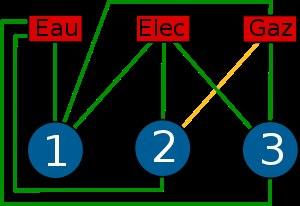
L'énigme des trois maisons, aussi appelée l'énigme de l'eau, du gaz et de l'électricité, est un jeu mathématique dont l'analyse utilise un théorème de topologie ou de théorie des graphes. Ce problème n'a pas de solution. Georges Perec le cite en 1978 dans son livre Je me souviens : Je me souviens des heures que j'ai passées, en classe de troisième, je crois, à essayer d'alimenter en eau, gaz et électricité, trois maisons, sans que les tuyaux se croisent.